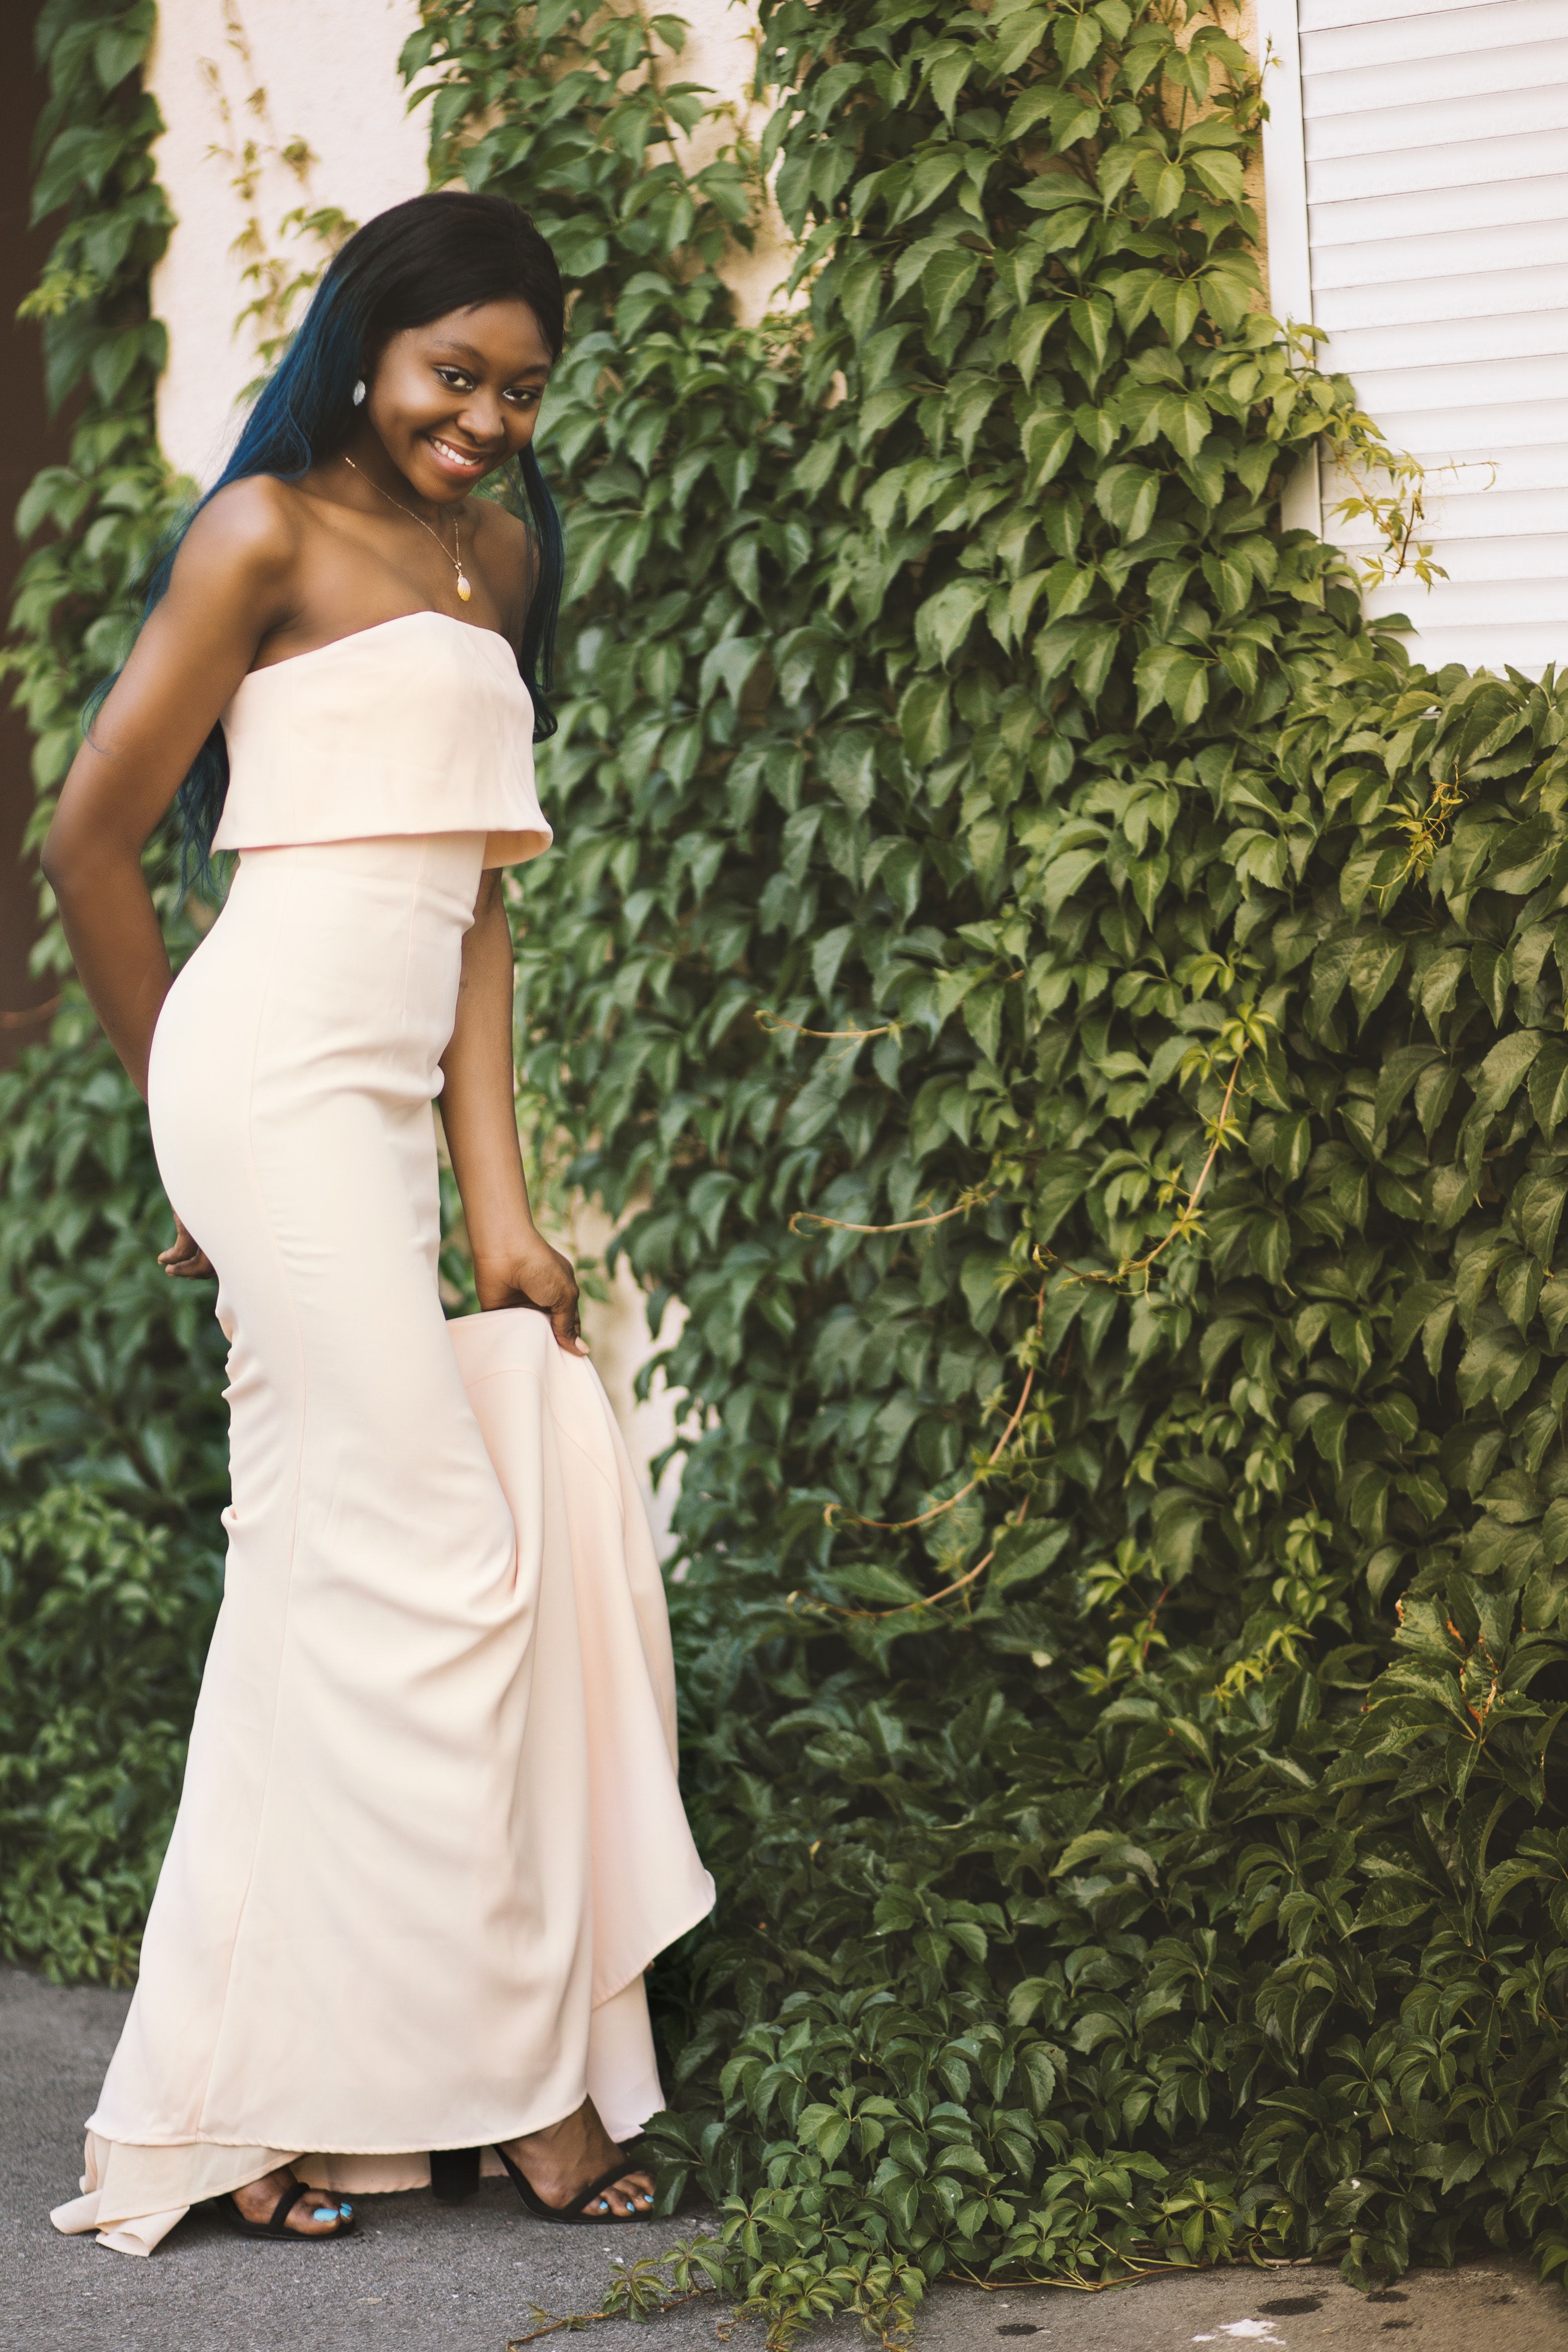
dress, clothing, shoulder, gown, bridal party dress, Strapless dress, beauty, formal wear, fashion model, photo shoot, fashion, joint, waist, wedding dress, model, long hair, cocktail dress, photography, a line, haute couture, bridal clothing, bride, event, prom, day dress, fashion design, top